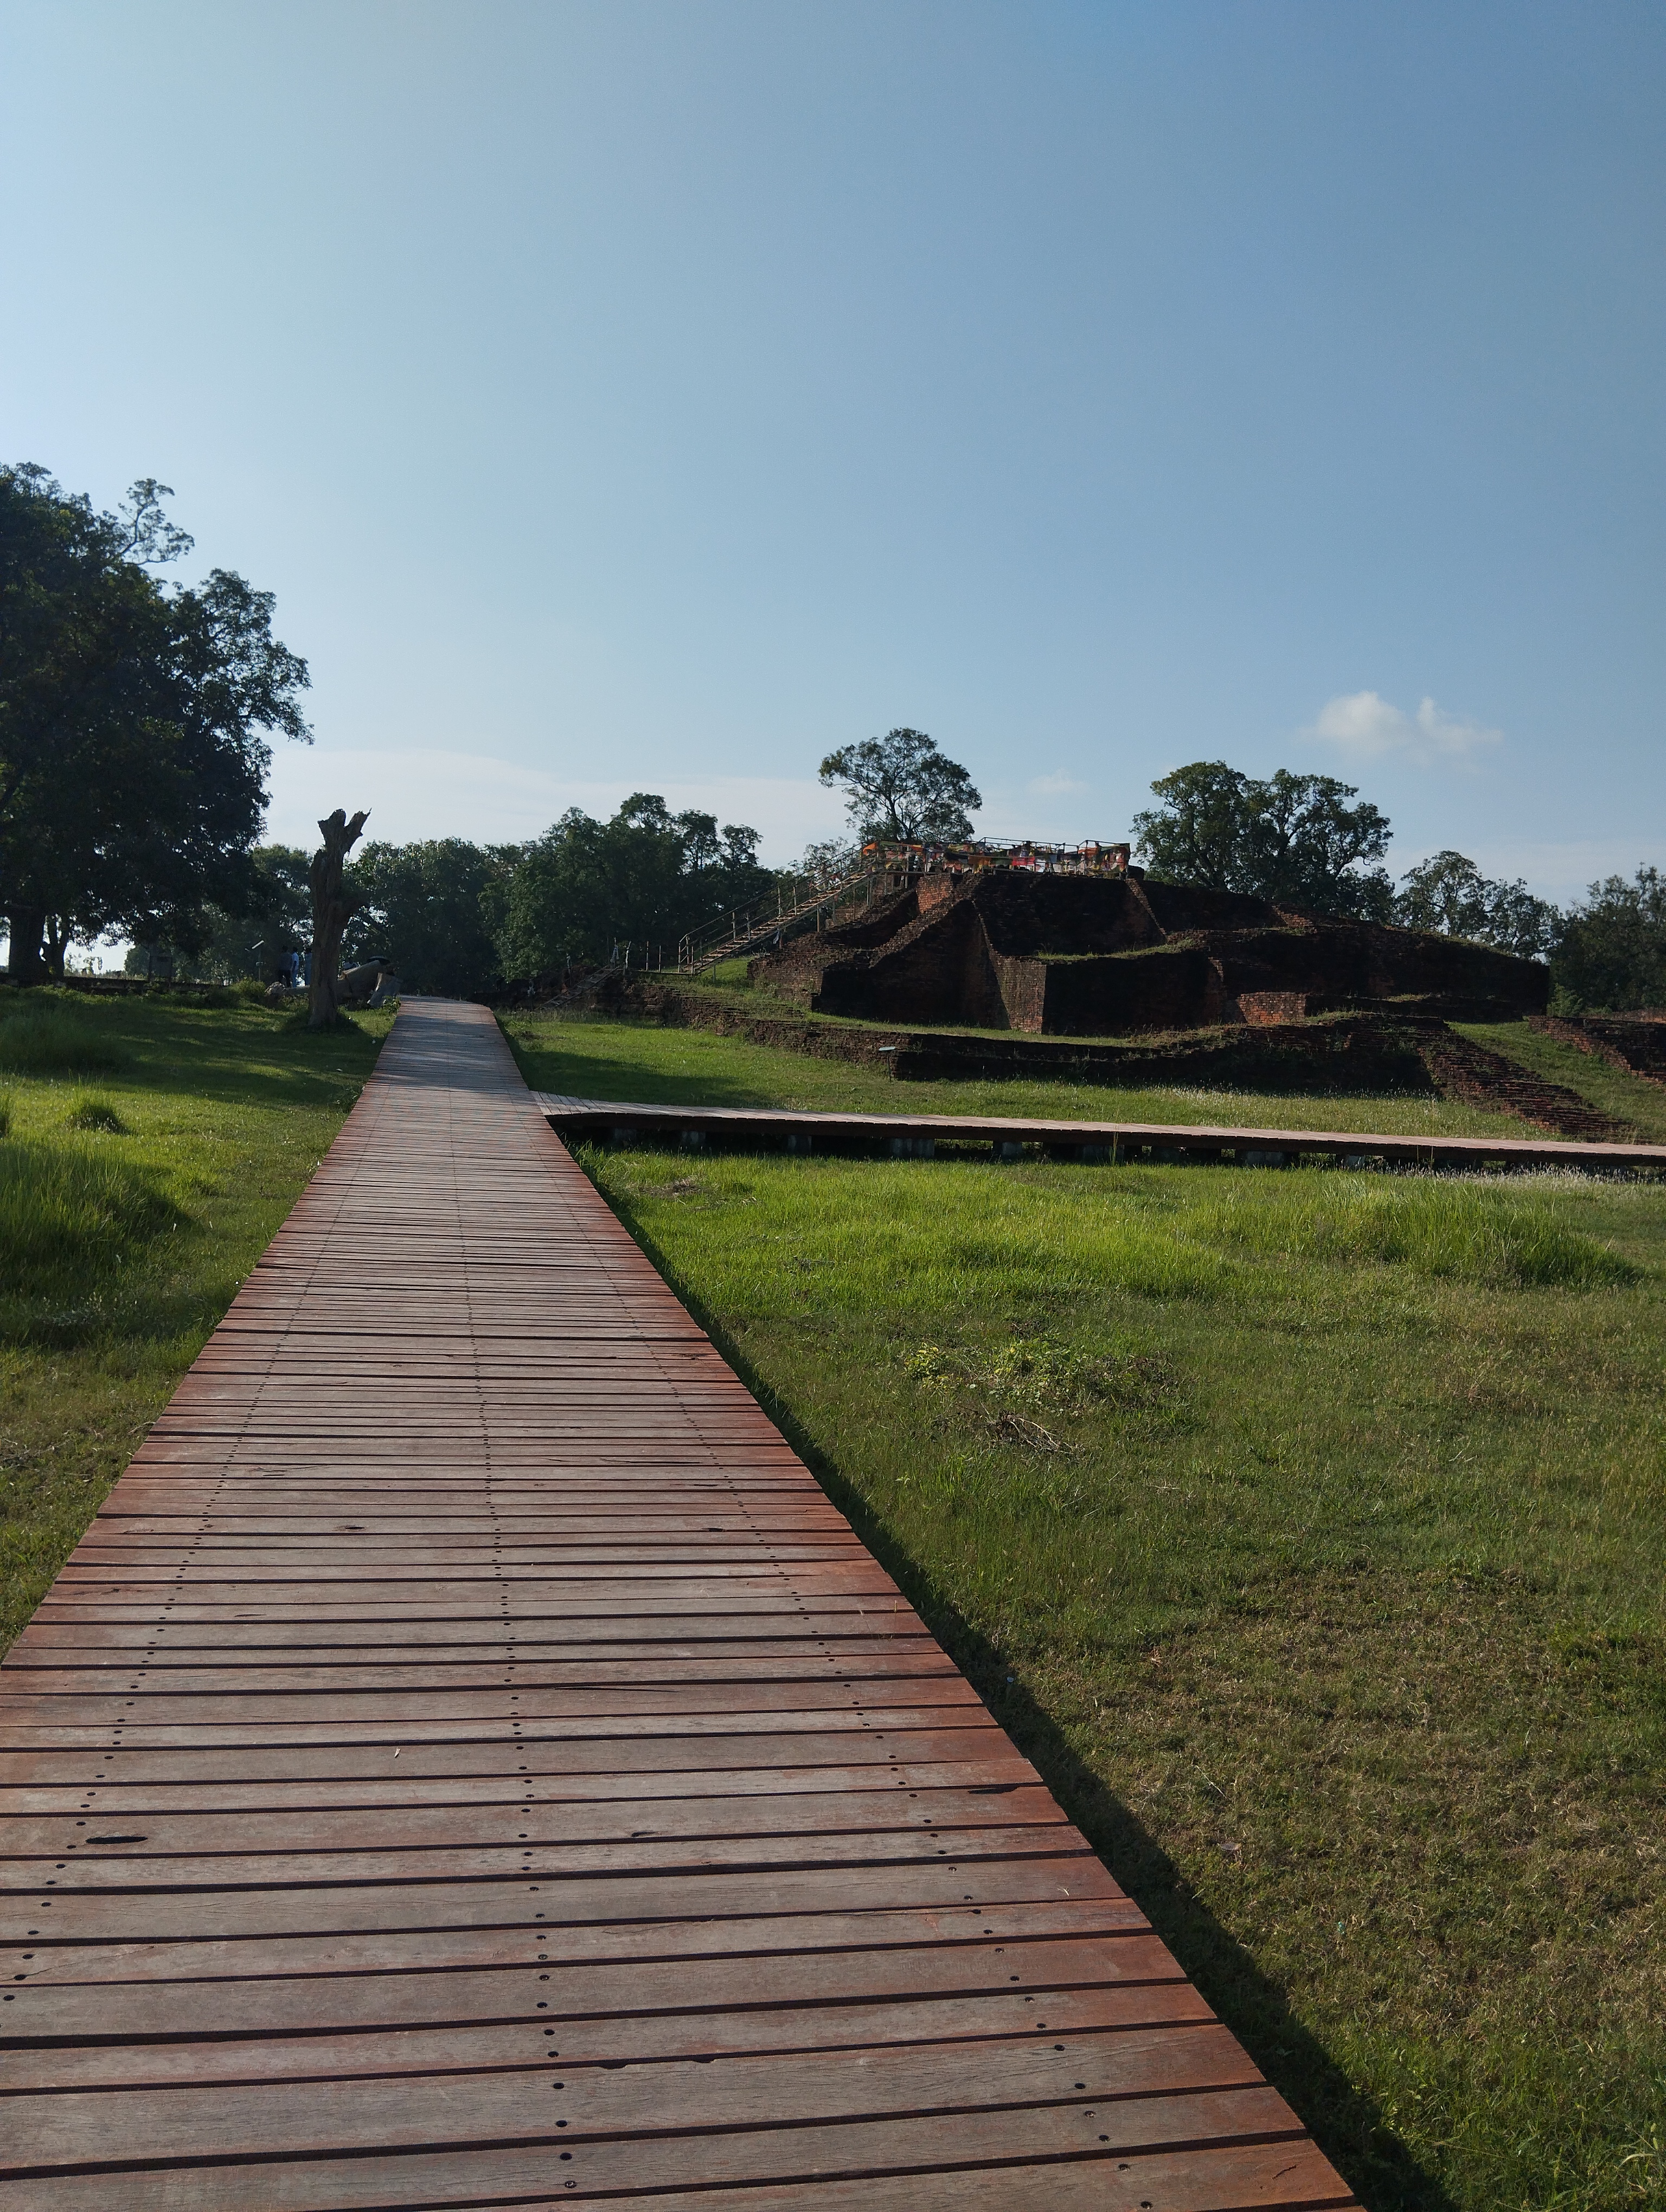
Heritage site: Kudan